Hanford, California

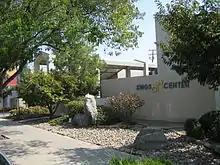
The Kings Art Center

In 1903, steel magnate and philanthropist Andrew Carnegie donated $12,500 for the construction of the Hanford Carnegie Library which opened in 1905 as one of the many Carnegie libraries. The library was replaced by a new structure at a different location in 1968. The old library was later renovated and re-opened as the Hanford Carnegie Museum in 1975.